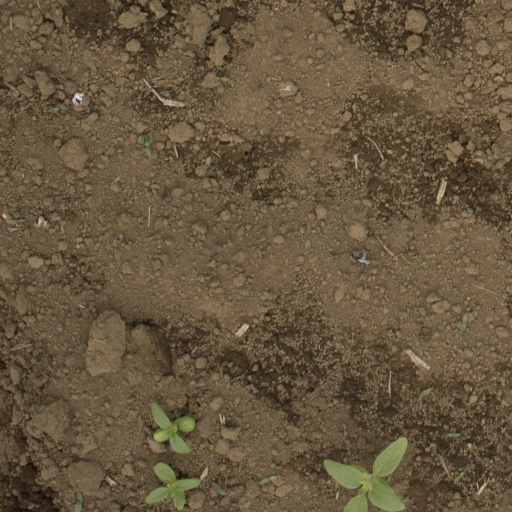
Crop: Jerusalem artichoke